Florida J. Wolfe

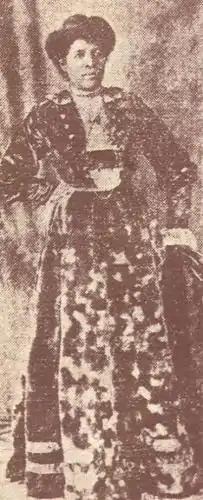
Florida J. Wolfe.

Florida J. Wolfe (c.1867 – May 20, 1913), also known as "Lady Flo", was an African-American socialite, cattle rancher and philanthropist in El Paso, Texas, and Ciudad Juárez.